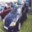
Label: automobile